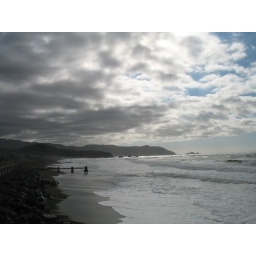
dramatic clouds over the ocean